Nativity of Jesus

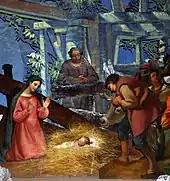
Paper on wood Nativity scene from 1750, Milan, presenting a tender image of Jesus

In the 1st and 2nd centuries, the Lord's Day (Sunday) was the earliest Christian celebration and included a number of theological themes. In the 2nd century, the Resurrection of Jesus became a separate feast as Easter and in the same century Epiphany began to be celebrated in the Churches of the East on January 6. The celebration of the feast of the Magi on January 6 may relate to a pre-Christian celebration for the blessing of the Nile in Egypt on January 5, but this is not historically certain. The festival of the Nativity which later turned into Christmas was a 4th-century feast in the Western Church notably in Rome and North Africa, although it is uncertain exactly where and when it was first celebrated.